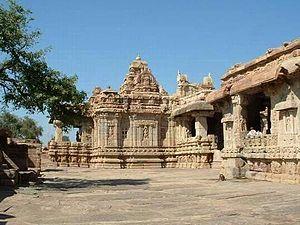
L'expression architecture de la période post-goupta regroupe toute la production architecturale de l'Inde aux VIIᵉ et VIIIᵉ siècles.